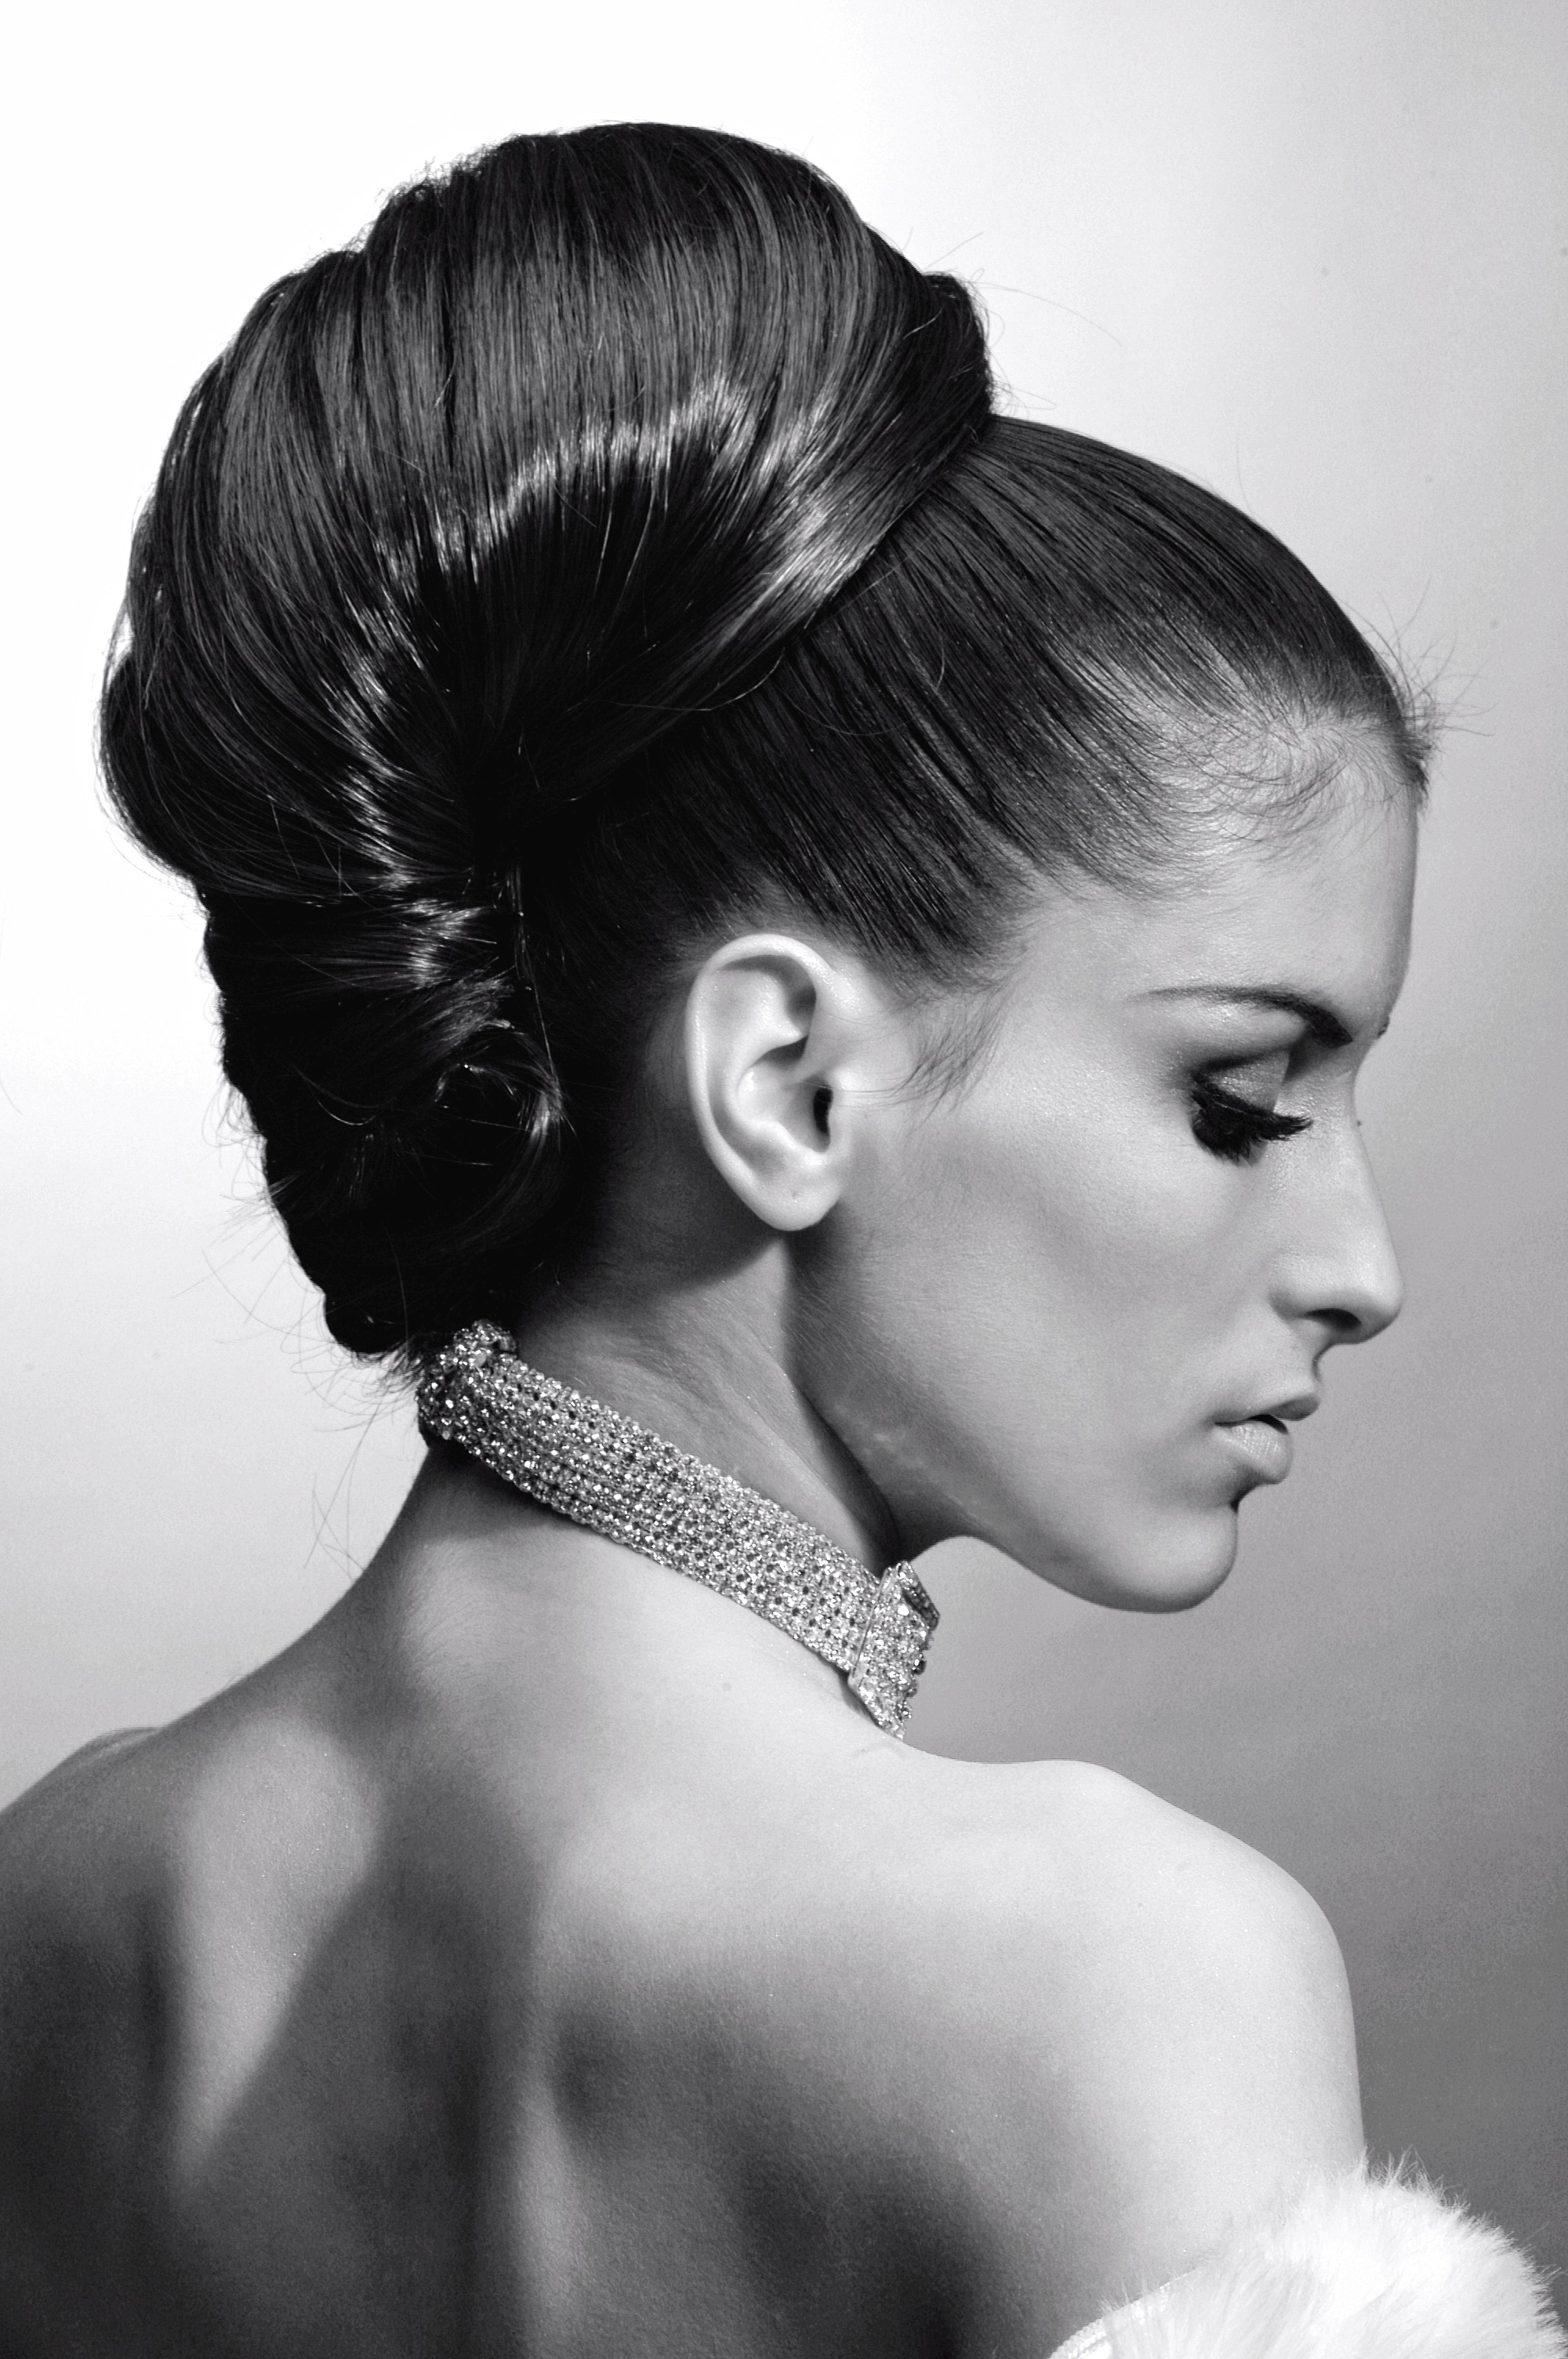
black and white, woman, hair, portrait, model, black, monochrome, bride, hairstyle, black white, necklace, long hair, make up, bun, face, back, beauty, nude, elegant, cosmetics, glamour, sensuality, monochrome photography